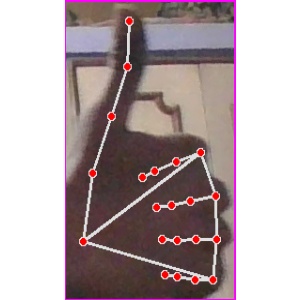
अक्षर: थ